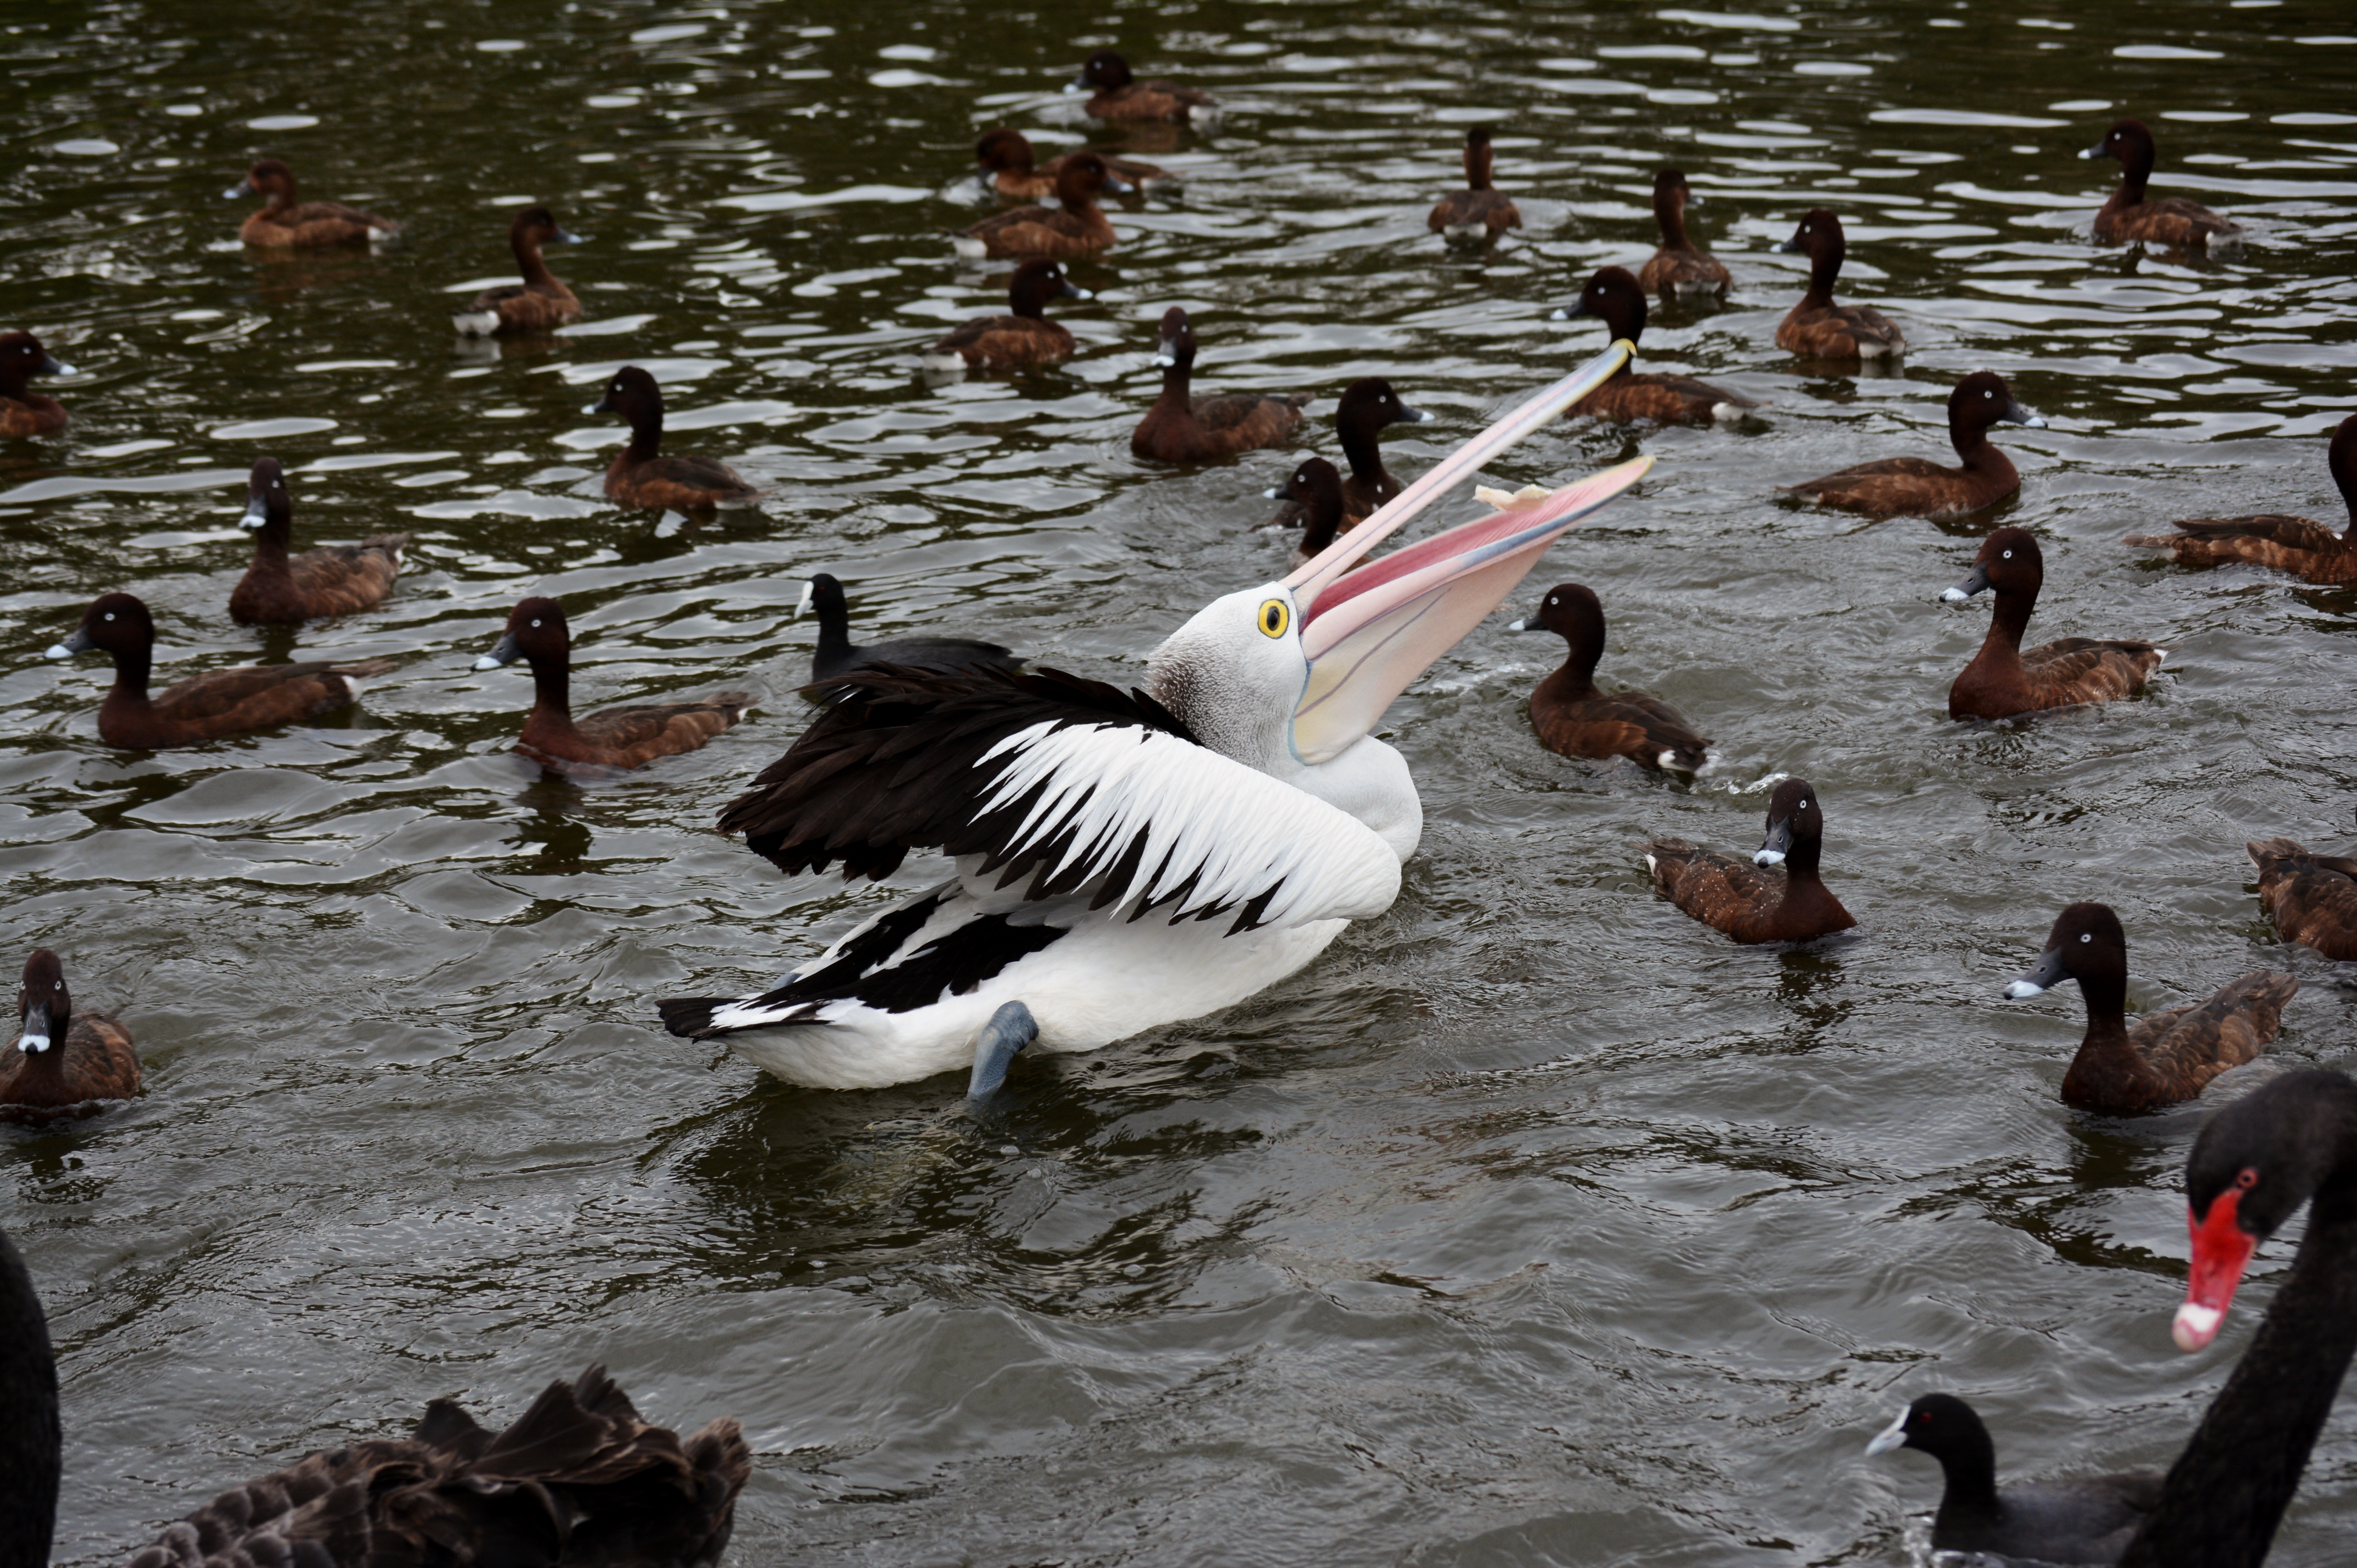
bird, pelican, wildlife, fauna, swan, duck, vertebrate, waterfowl, water bird, ducks geese and swans, seaduck